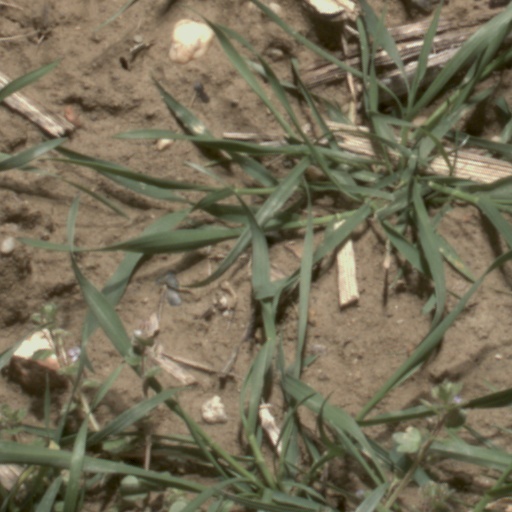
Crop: wheat